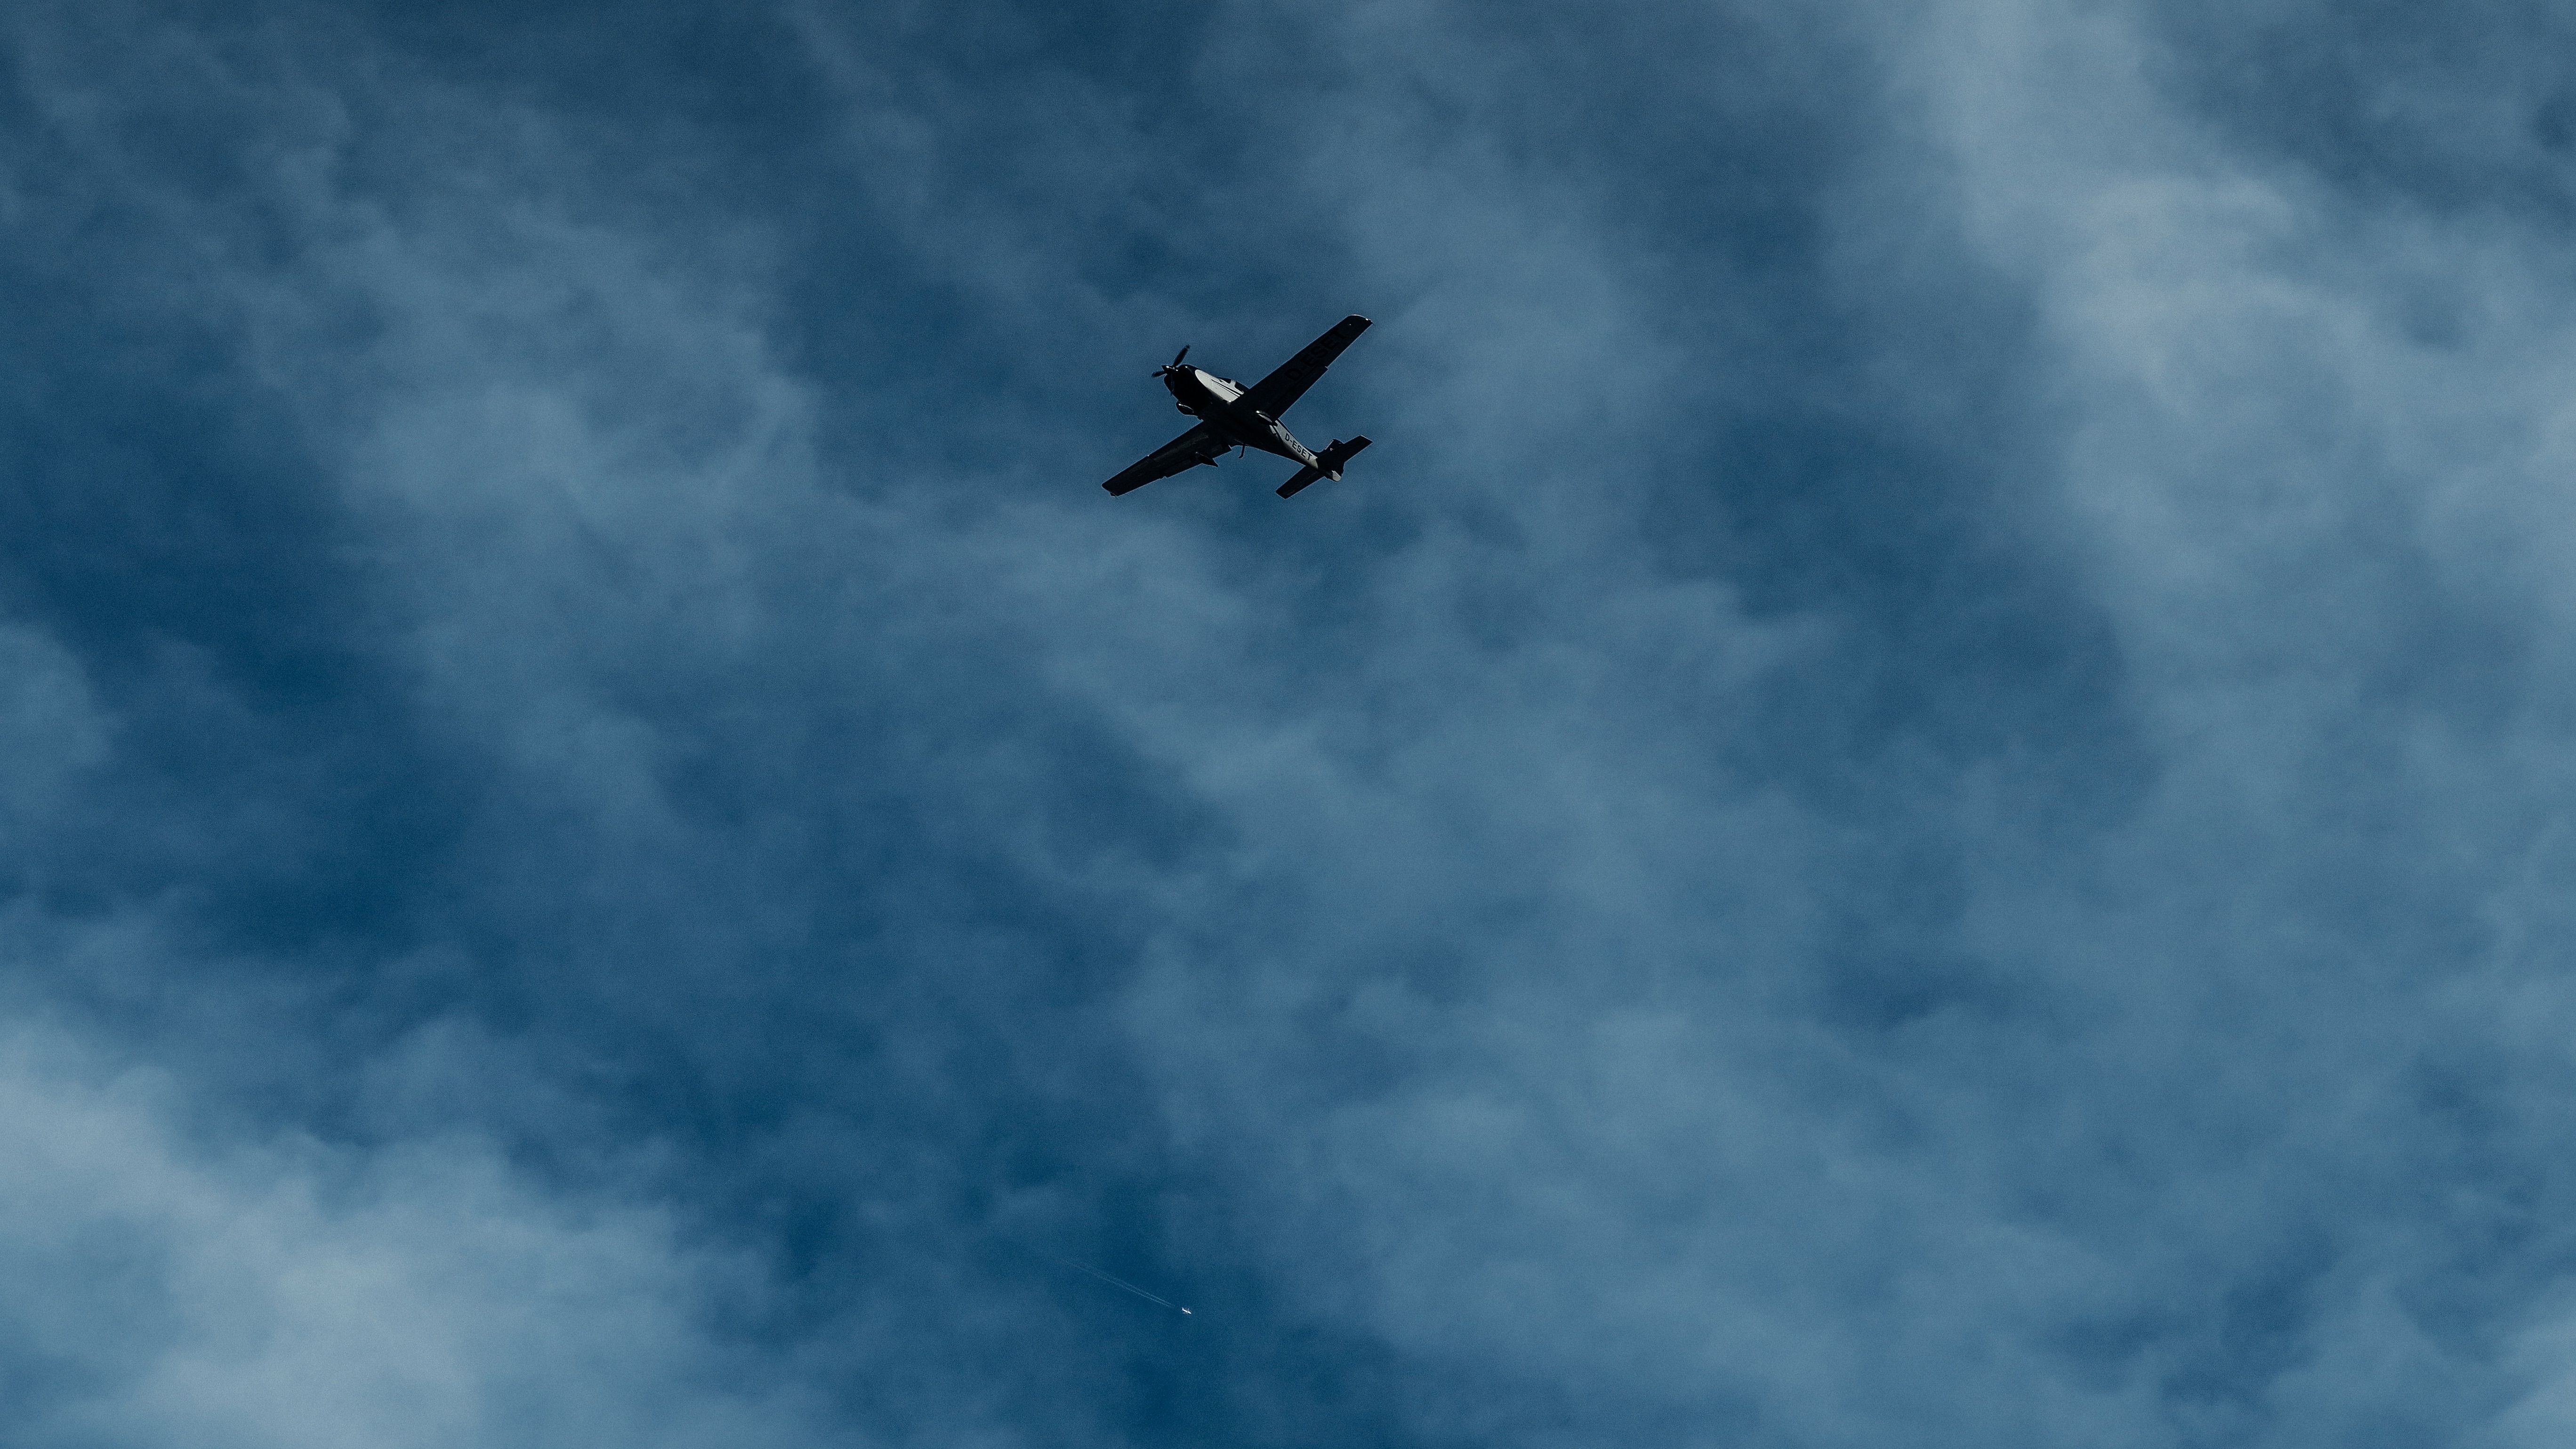
wing, cloud, sky, flying, airplane, aircraft, vehicle, aviation, flight, blue, air show, air force, atmosphere of earth